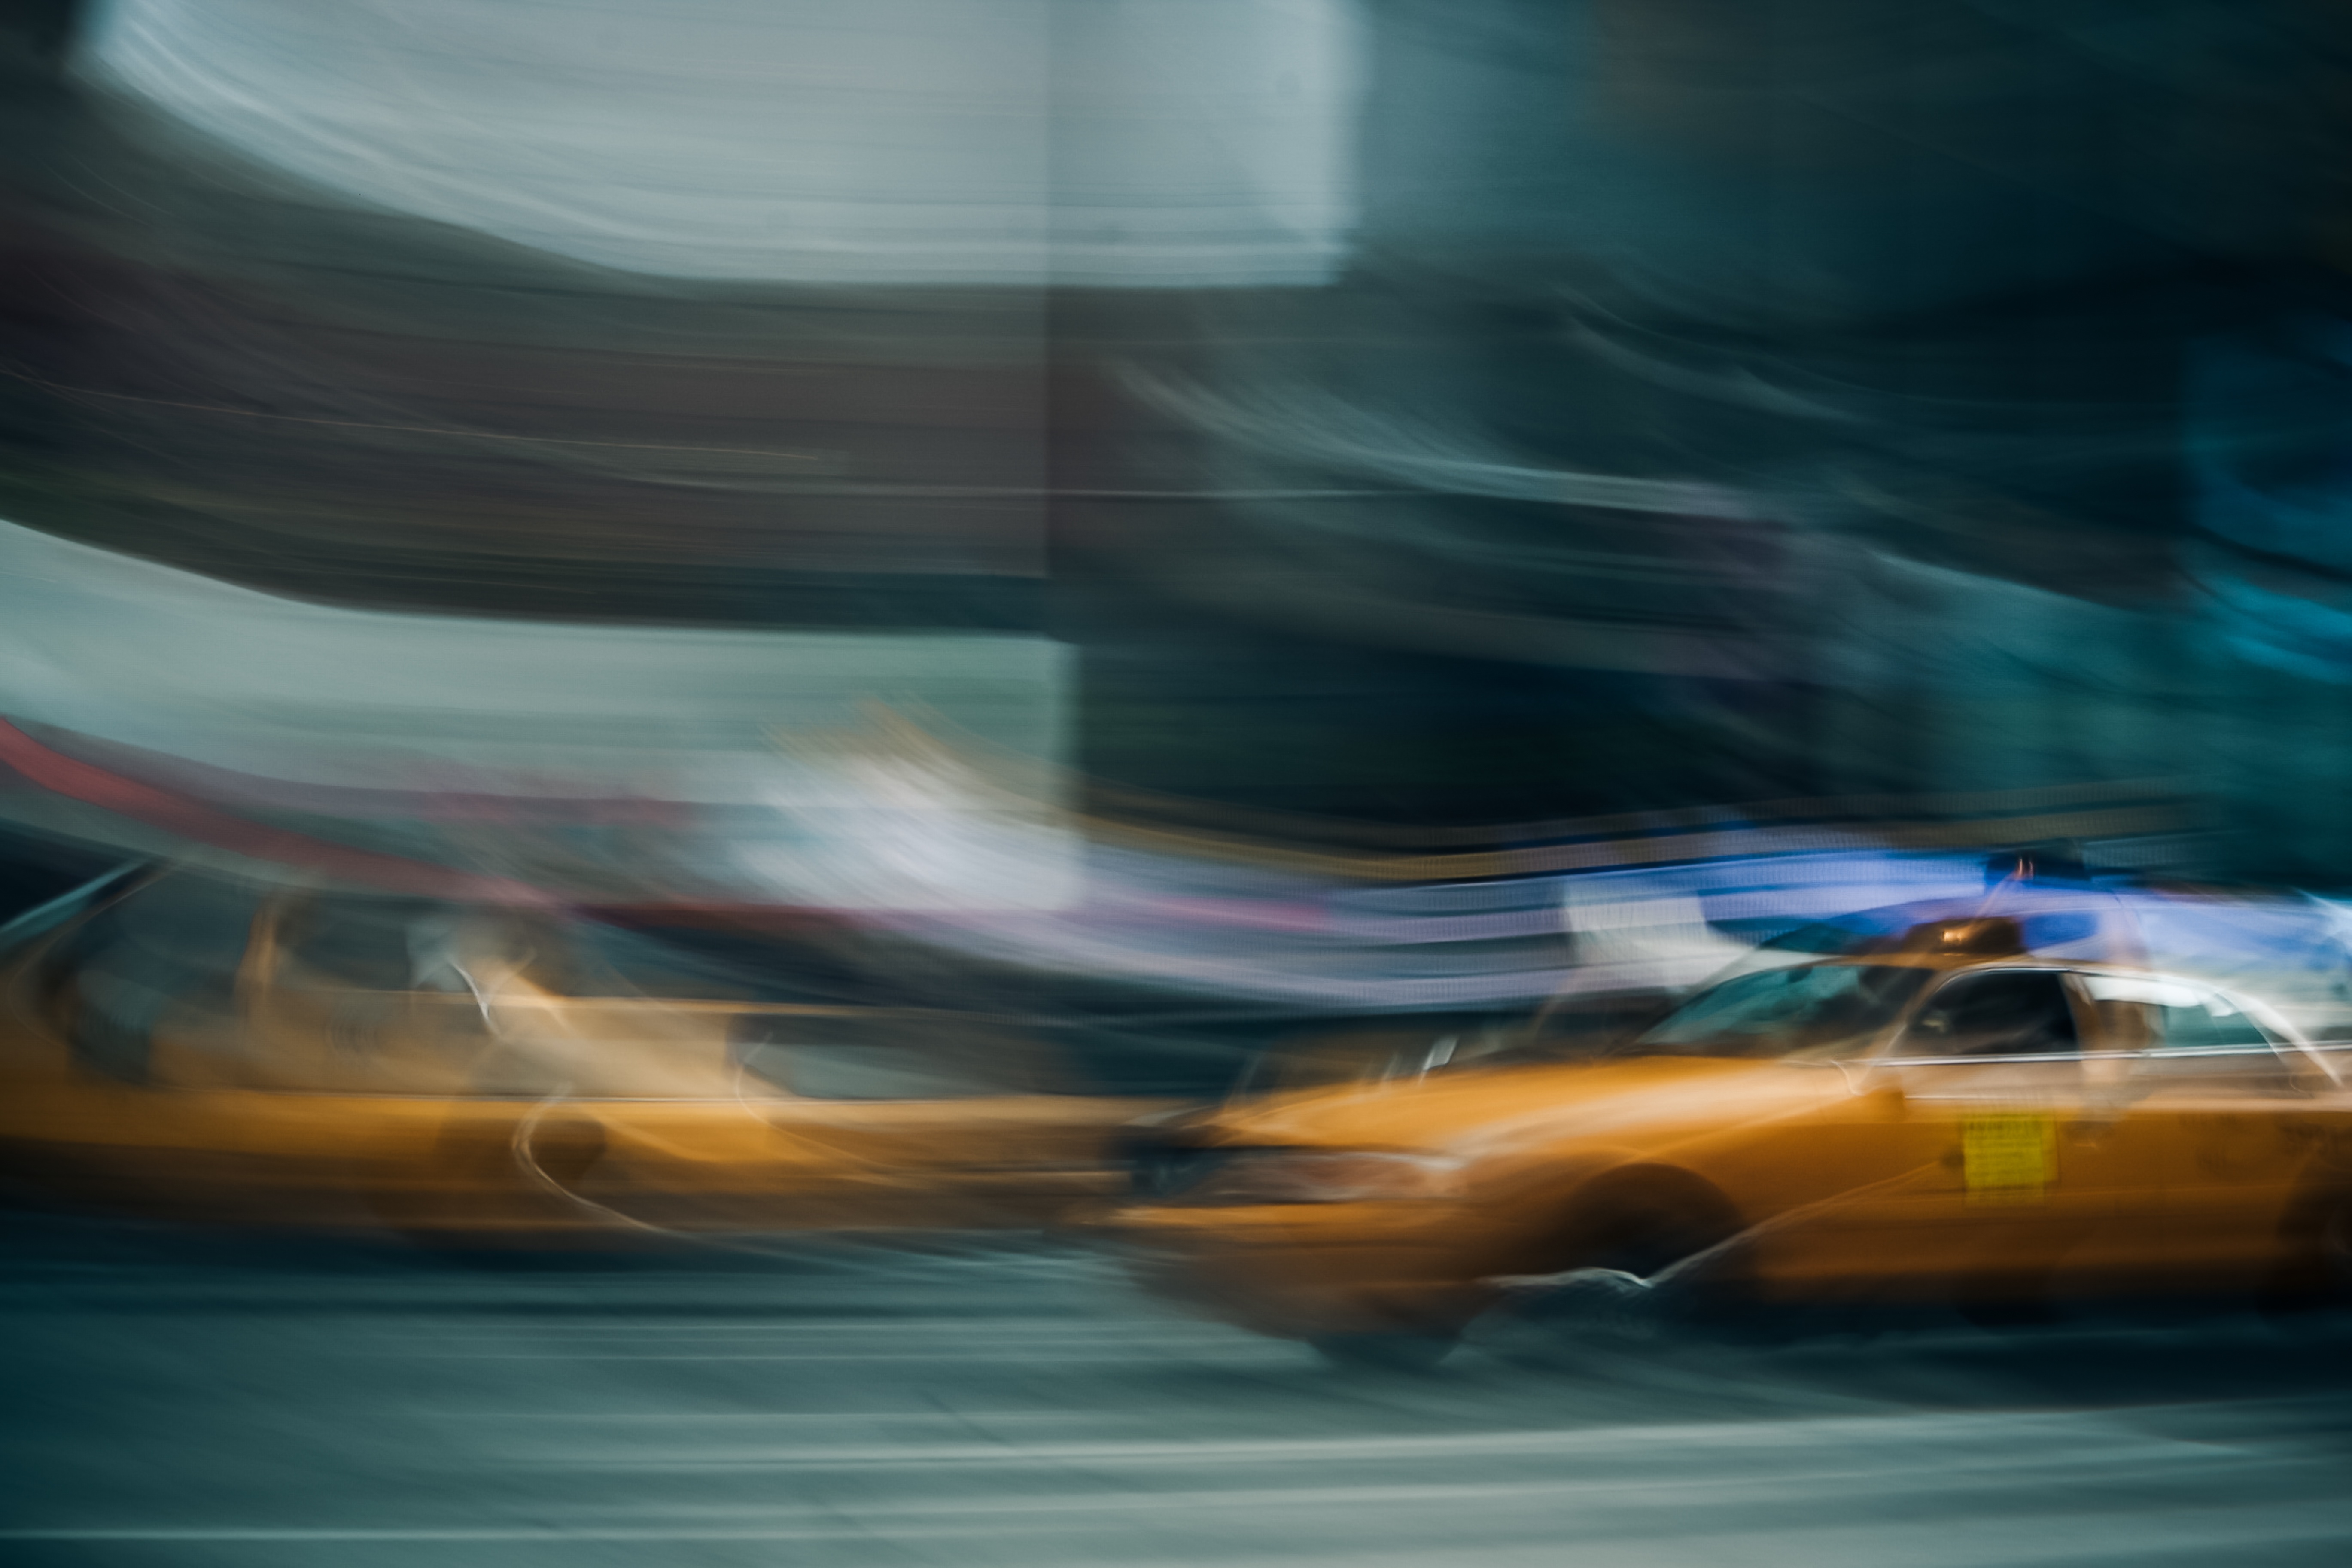
blur, wave, atmosphere, taxi, motion, reflection, vehicle, space, movement, outer space, yellow cab, screenshot, atmosphere of earth, computer wallpaper